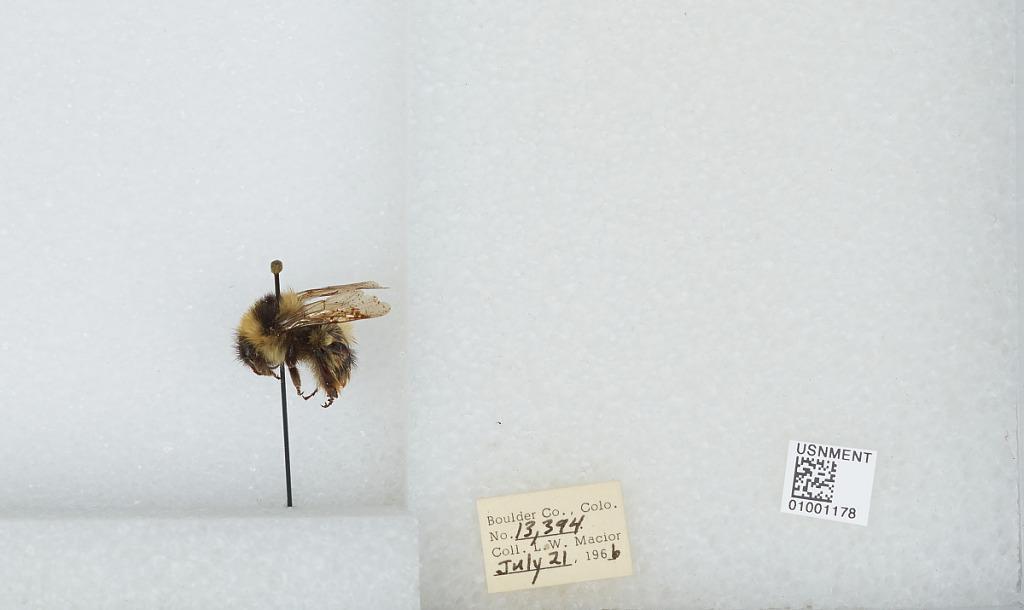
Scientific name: Bombus (Alpinobombus) balteatus Dahlbom
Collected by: L. Macior
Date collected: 1966-7-21
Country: United States
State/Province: Colorado
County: Boulder
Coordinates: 40.0275, -105.252